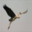
Label: bird